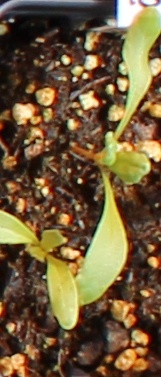
Label: Sugar beet